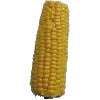
Label: Corn 1